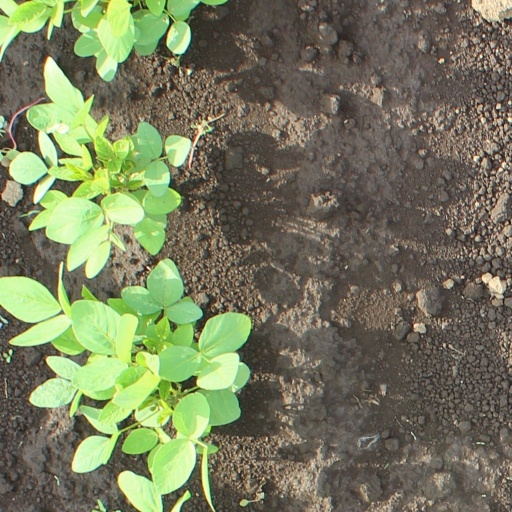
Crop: soybean